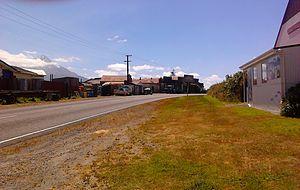
Cardiff est une localité à l’intérieur de la région de Taranaki, dans l’ouest de l‘Île du Nord de la Nouvelle-Zélande.